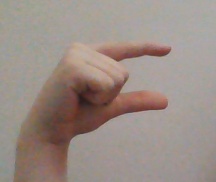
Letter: dal